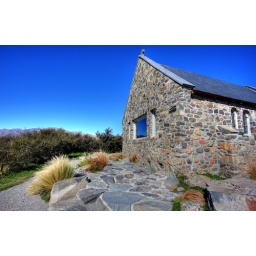
Church on a lake in New Zealand, against blue sky